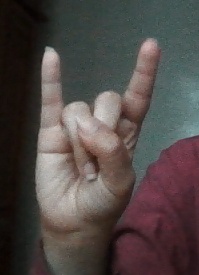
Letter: la